Rabinal Achí

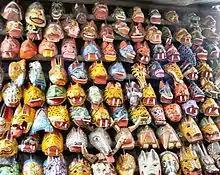
Guatemalan masks on display. The "Rabinal Achi" depends on the use of such masks in all performances.

The "Rabinal Achí" is a Maya song-dance-drama from the fifteenth century that uses vibrant costumes and wooden masks to tell the story of the community and its history through myths of origin while also addressing popular and political subjects concerning the inhabitants of the region of Rabinal, expressed through masked dance, theatre, and music. The instrumentation used is a wooden slit-drum and two trumpets or shawms. Throughout its history, various instruments have been used to create various other effects such as gourds for percussion. The "Rabinal Achí" has been around since the 1600s, and is traditionally performed on 25 January to honor Saint Paul, the patron saint of Rabinal.